Yarra Valley Railway

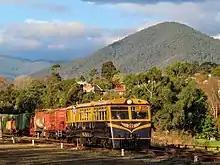
22RM Runs a trip out of Healesville on a warm Autumn Afternoon

There are plans to also run Saturday services with the soon to operational DERM. After the line is restored to Yarra Glen, the Tarrawarra to Healesville Section will temporarily close to allow for extensive track maintenance.